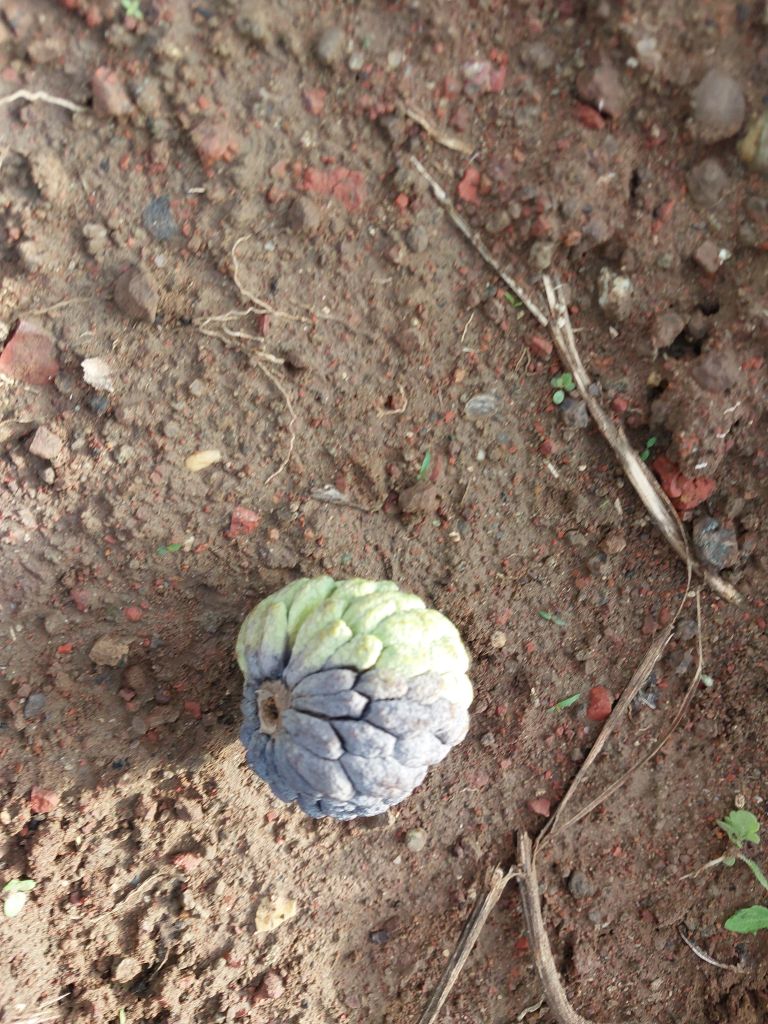
Disease label: Blank Canker